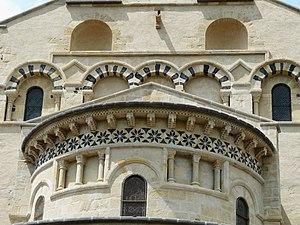
L'abside de l'église Notre-Dame de Saint-Saturnin, Puy-de-Dôme, France.
L'église Notre-Dame est une église de style roman auvergnat située à Saint-Saturnin, dans le département français du Puy-de-Dôme en région Auvergne-Rhône-Alpes.